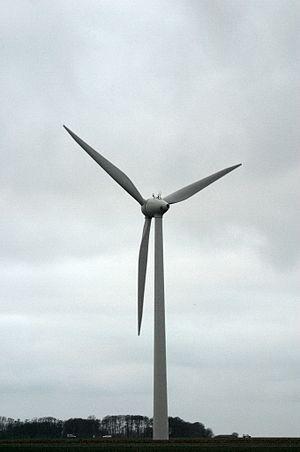
Une éolienne est un dispositif qui transforme l'énergie cinétique du vent en énergie mécanique, dite énergie éolienne, laquelle est ensuite le plus souvent transformée en énergie électrique. Les éoliennes produisant de l'électricité sont appelées aérogénérateurs, tandis que les éoliennes qui pompent directement de l'eau sont parfois dénommées éoliennes de pompage ou pompe à vent. Une forme ancienne d'éolienne est le moulin à vent.